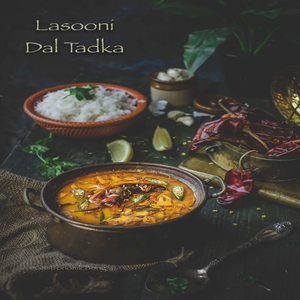
Dish: dal